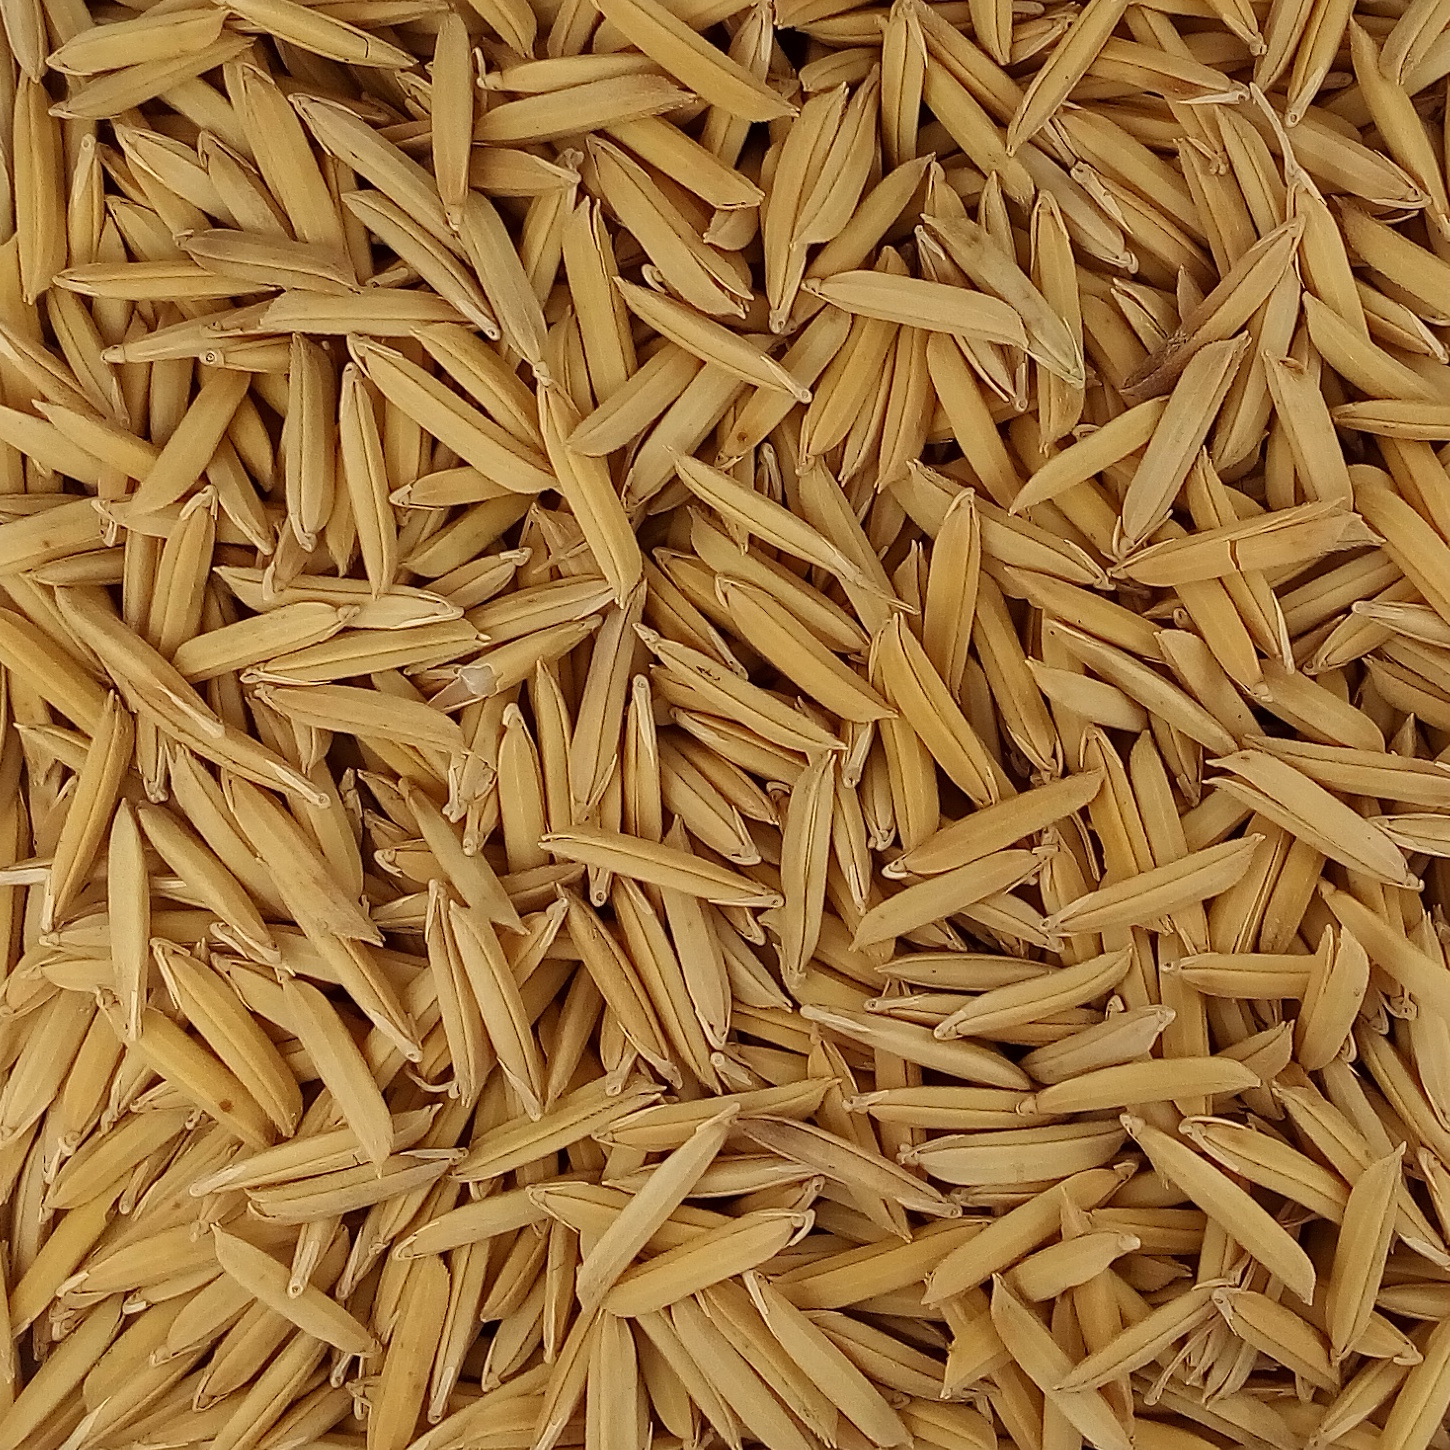
Rice seed variety: 1509